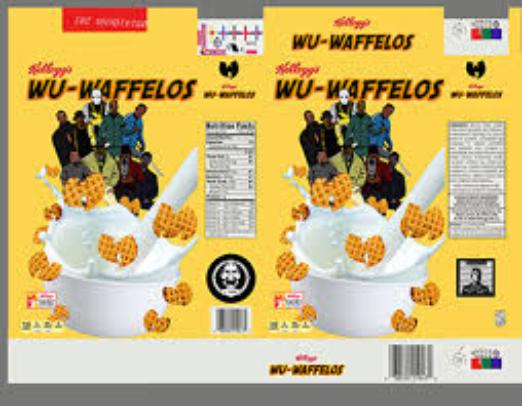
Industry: Food